Australian frontier wars

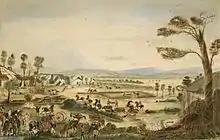
Aftermath of the 1861 Cullin-La-Ringo massacre in which 19 settlers were killed by Aboriginal people, the deadliest attack on settlers in the frontier wars

South Australia was settled in 1836 with no convicts and a unique plan for settlers to purchase land in advance of their arrival, which was intended to ensure a balance of landowners and farm workers in the colony. The Colonial Office was very conscious of the recent history of the earlier occupations in the eastern states, where there was a significant conflict with the Aboriginal population. On the initial Proclamation Day in 1836 Governor Hindmarsh, made a brief statement that explicitly stated how the native population should be treated. He said in part: